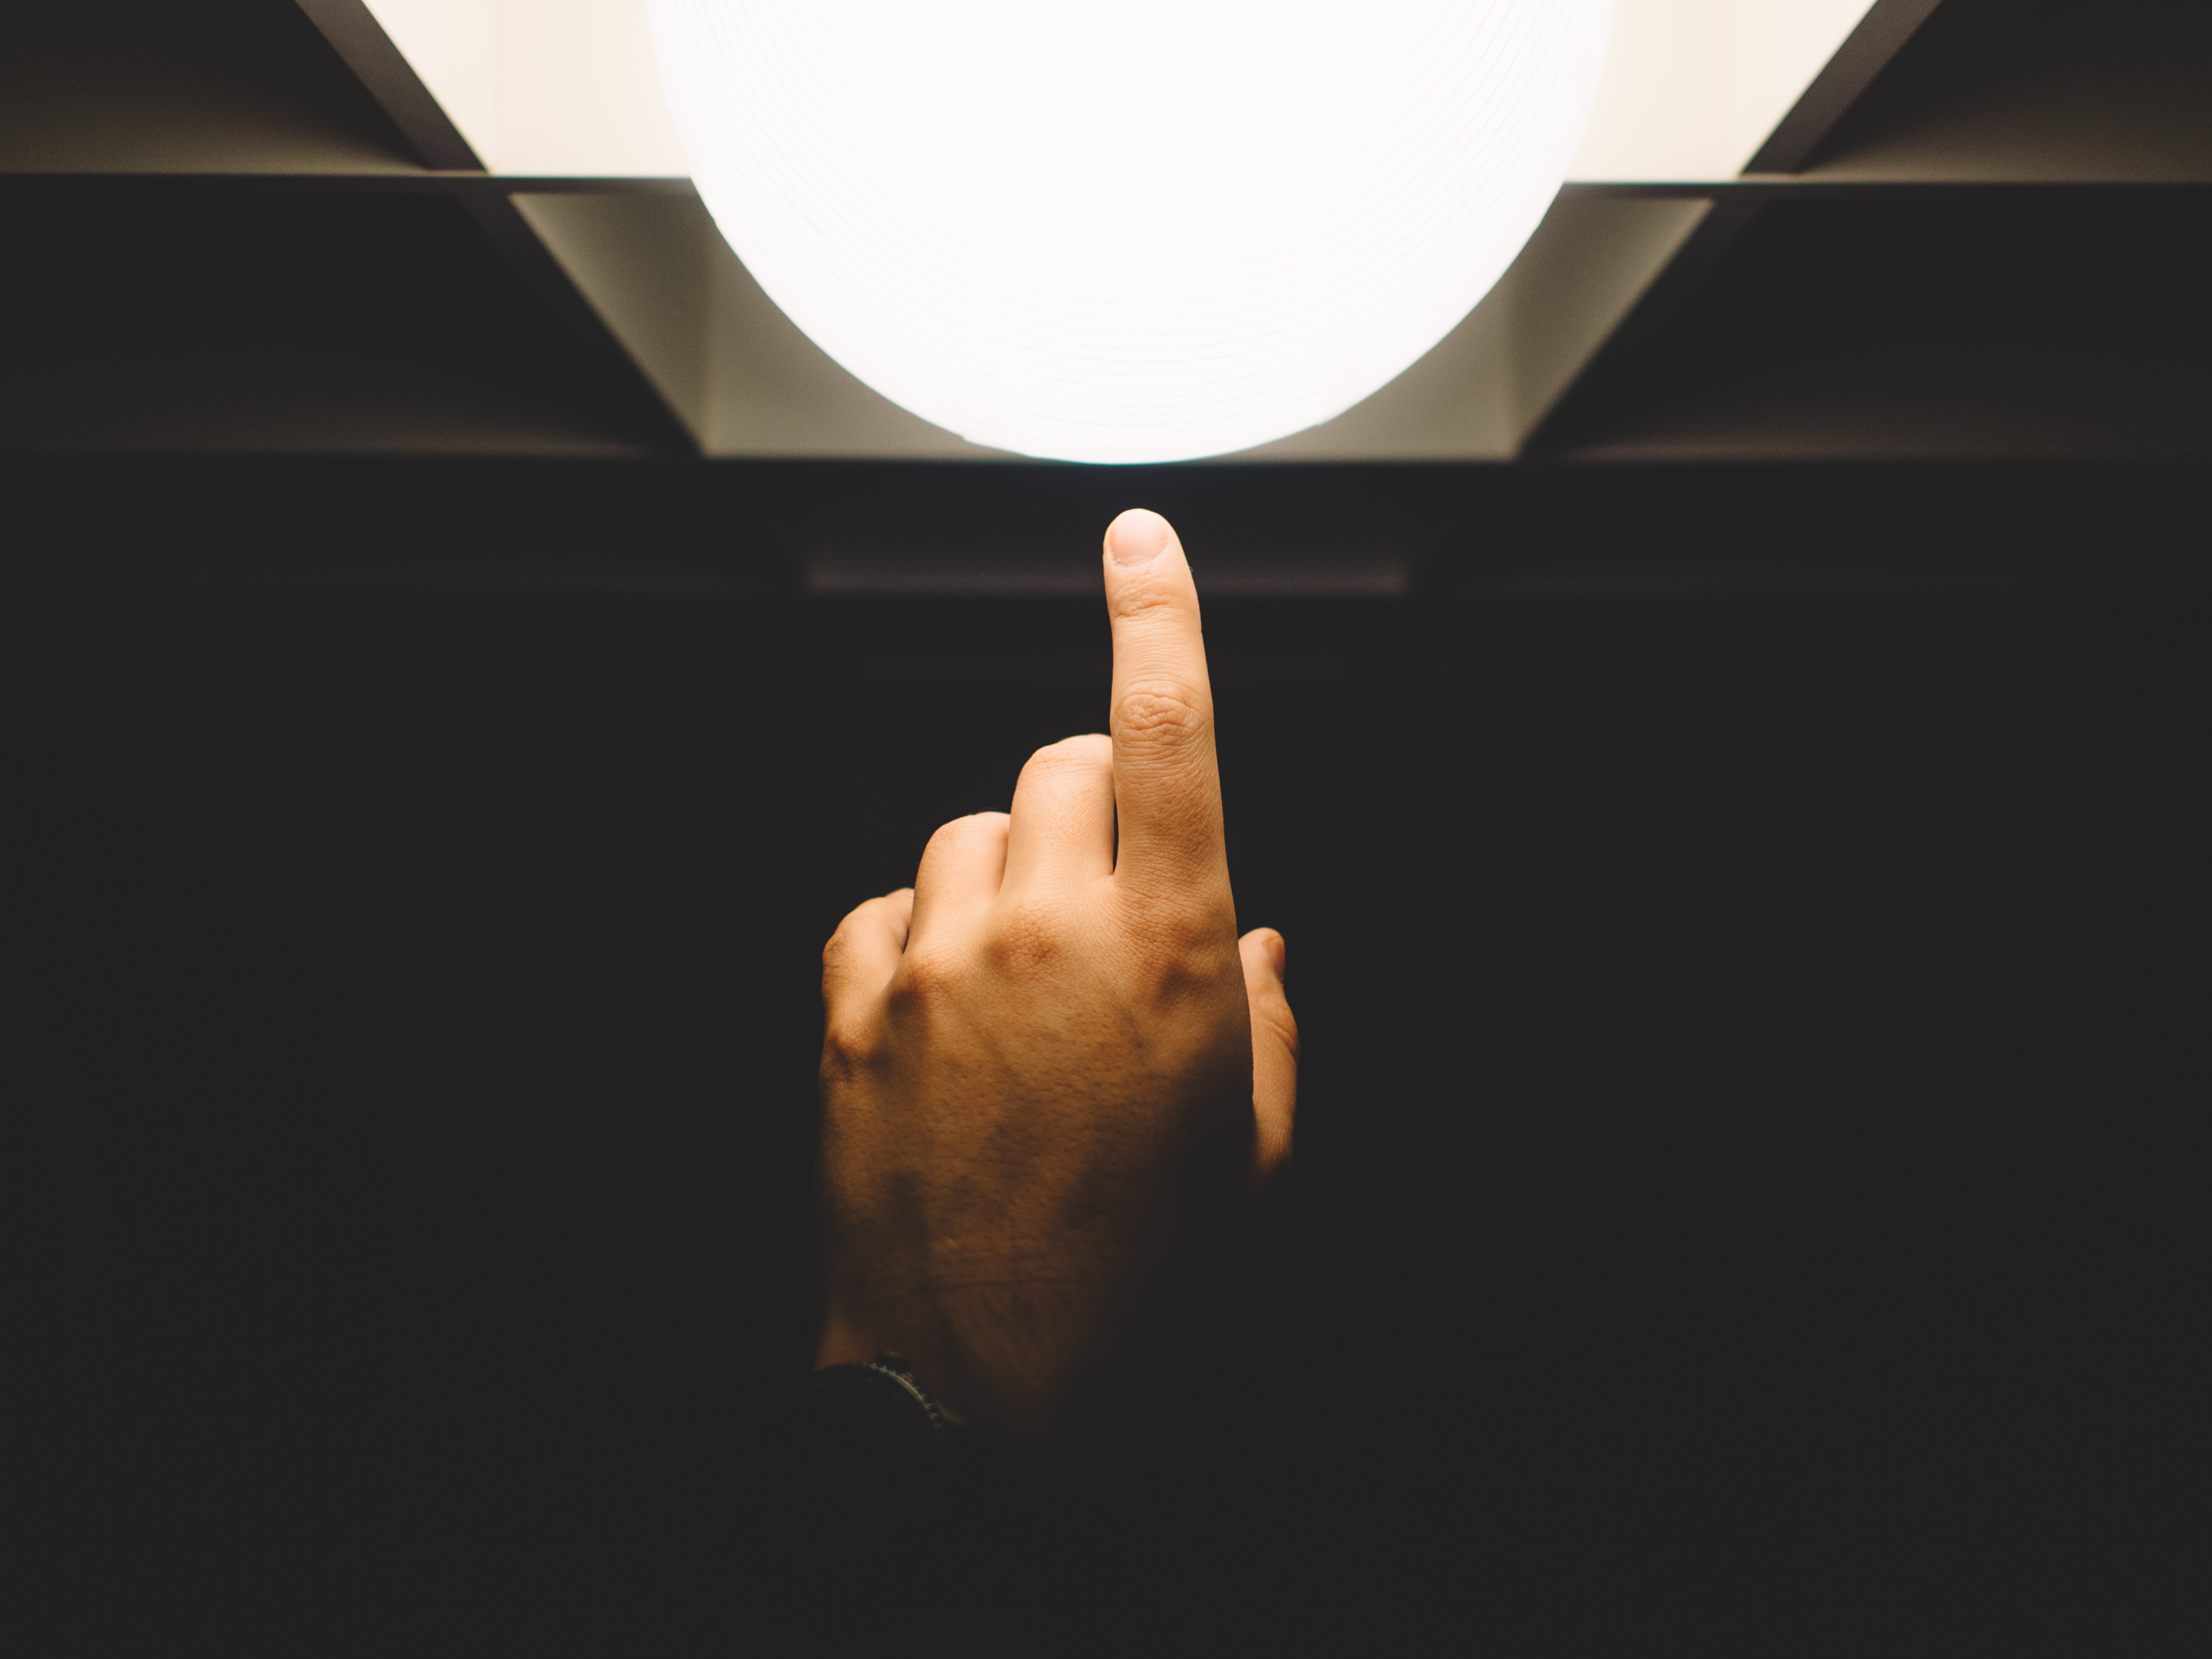
hand, light, blur, technology, white, dark, touch, finger, shadow, shelf, darkness, business, lamp, black, arm, close up, art, indoors, focus, fingers, adult